Kiss cam

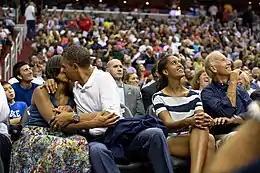
US president Barack Obama and his wife, Michelle Obama, kissing for the kiss cam while Malia Obama and Joe Biden watch on the jumbotron during a basketball game in Washington, DC

A kiss cam is a video camera feature used at sports and entertainment venues in which the camera selects two people in the audience, typically a couple, and broadcasts their image on a large screen with the expectation that they will kiss. The practice is intended as a lighthearted diversion during breaks in the main event, such as timeouts in sports games. A kiss is usually met with cheers or applause from the crowd, while a refusal may prompt boos or laughter.